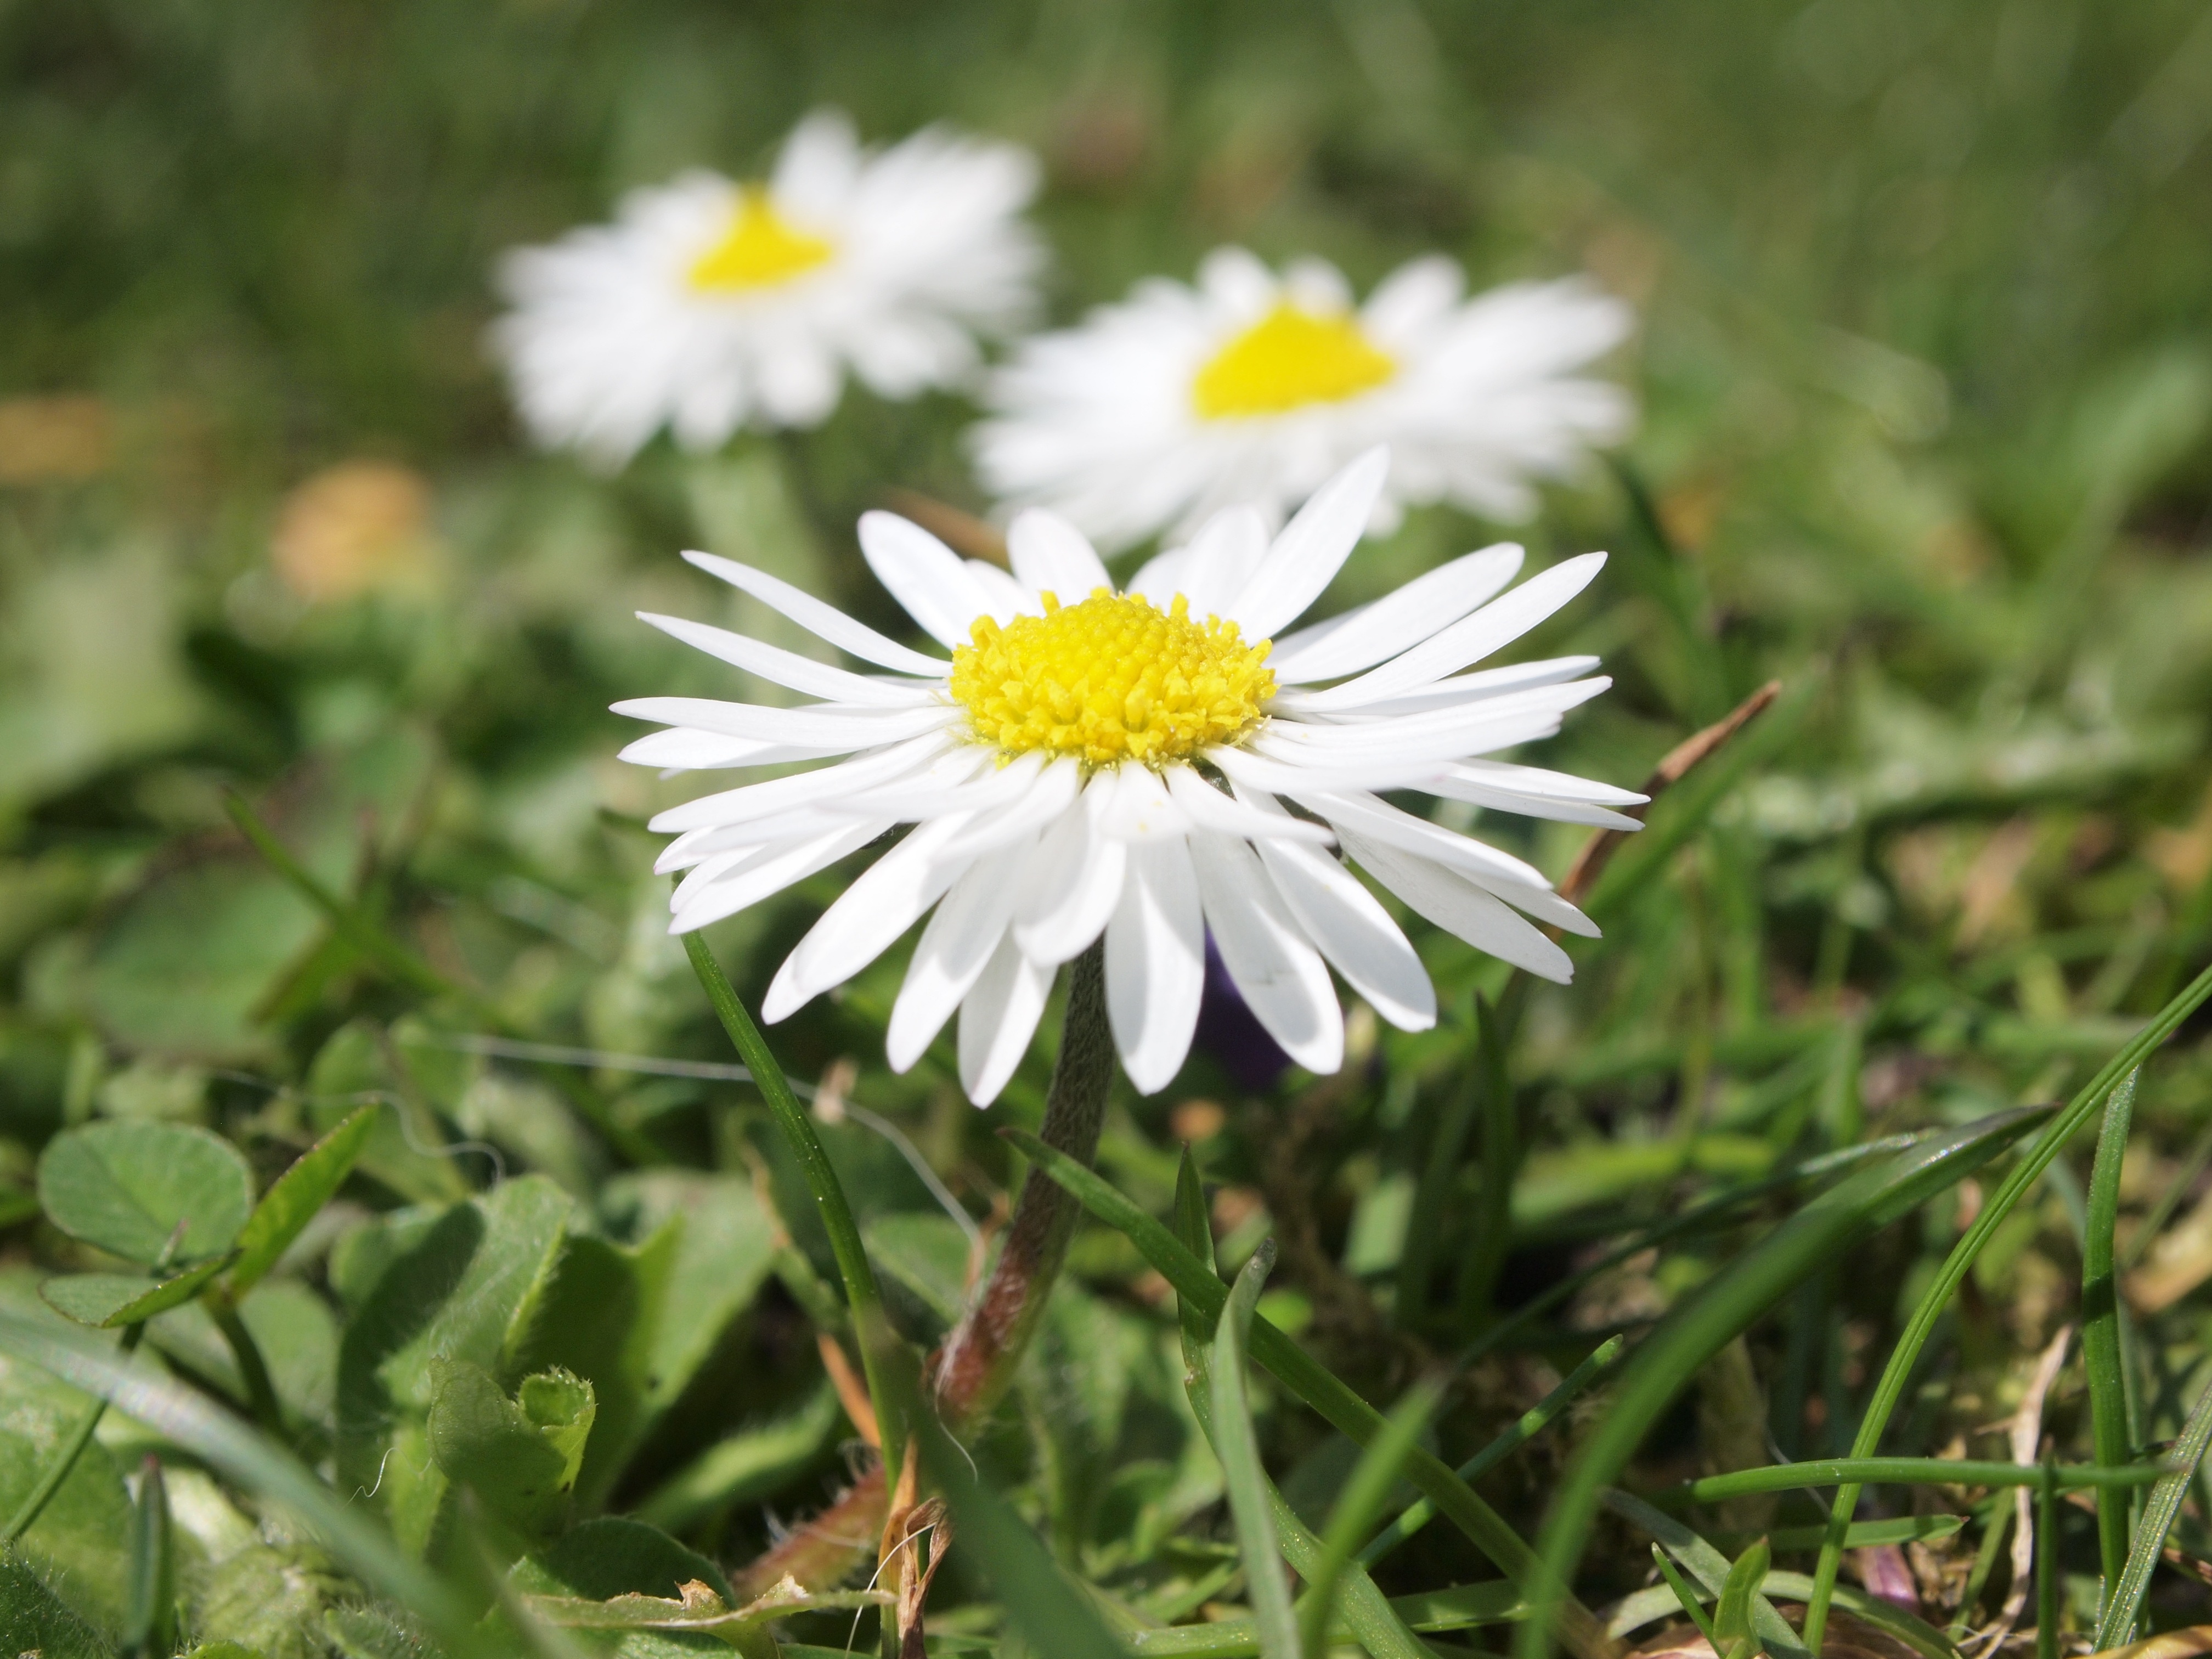
grass, blossom, plant, white, field, meadow, flower, petal, bloom, daisy, botany, close, flora, wildflower, flowers, aster, flowering plant, daisy family, asterales, oxeye daisy, annual plant, land plant, chamaemelum nobile, marguerite daisy